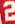
Number: 2